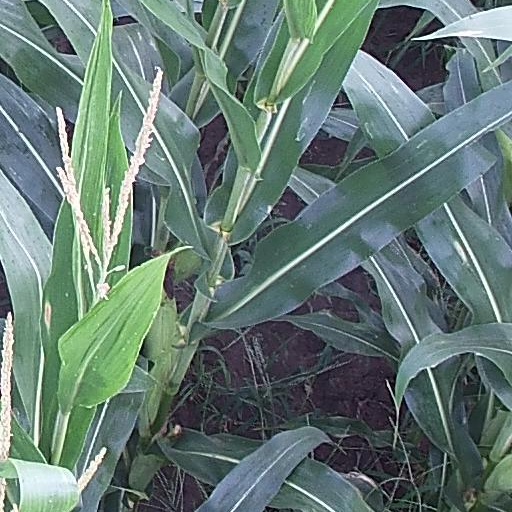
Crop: maize; corn